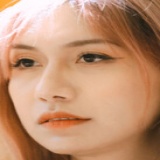
ca sĩ Lynk Lee